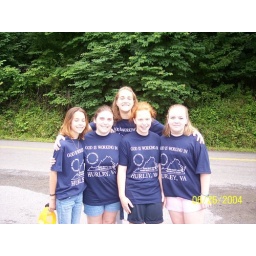
Here are the girls in Jen's group before heading back home on Saturday.